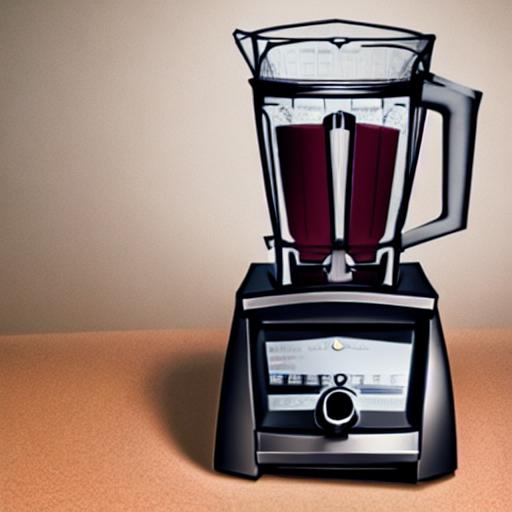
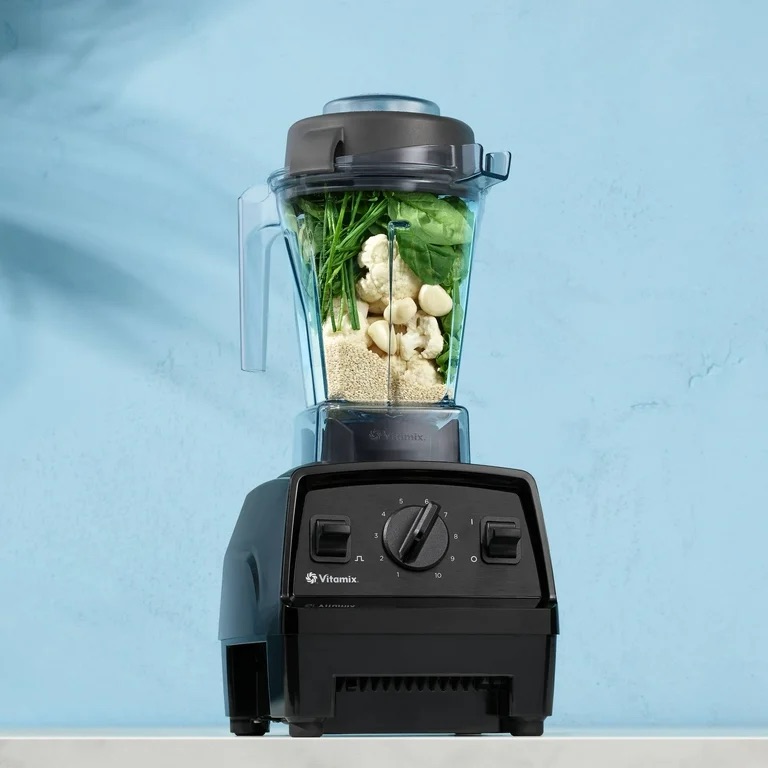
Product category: items_blender
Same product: no